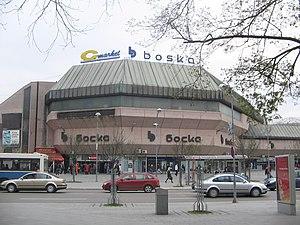
Banja Luka ou Banjaluka, est une ville de Bosnie-Herzégovine et la capitale de l'entité de la République serbe de Bosnie. Au recensement de 1991, la ville intra muros comptait 143 079 habitants et sa zone métropolitaine, appelée Ville de Banja Luka et correspondant à une ex-municipalité du pays, 195 692 habitants. Selon les premiers résultats du recensement bosnien de 2013, la ville intra muros compte 150 997 habitants et sa zone métropolitaine 199 191.
Boska RK Banja Luka est une entreprise bosnienne du secteur commercial qui a son siège social à Banja Luka, la capitale de la République serbe de Bosnie.